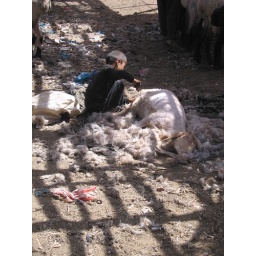
Sheep Shearing at the animal market in Kashgar, China.